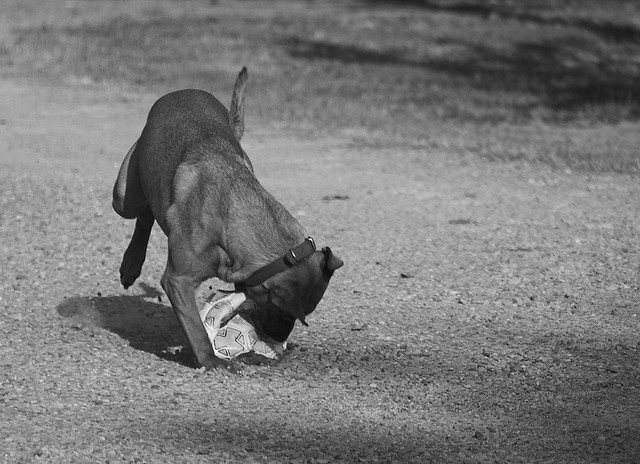
user: Given an image and a question. Answer the question in a short answer. Question: When this animal was still a baby it was called a what? Short Answer:
assistant: puppy